Kabul hoard

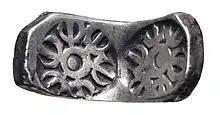
Short "bent-bar" punch-marked coin minted under Achaemenid administration, of the type found in large quantities in the Chaman Hazouri.

In later coins, the obverse design is progressively abandoned, and the reverse becomes a punch mark which progressively evolves to more symbolic motifs (such as the cup-like coins with lines around a central circle), before reaching a stage were the round coins are struck with multiple punches.